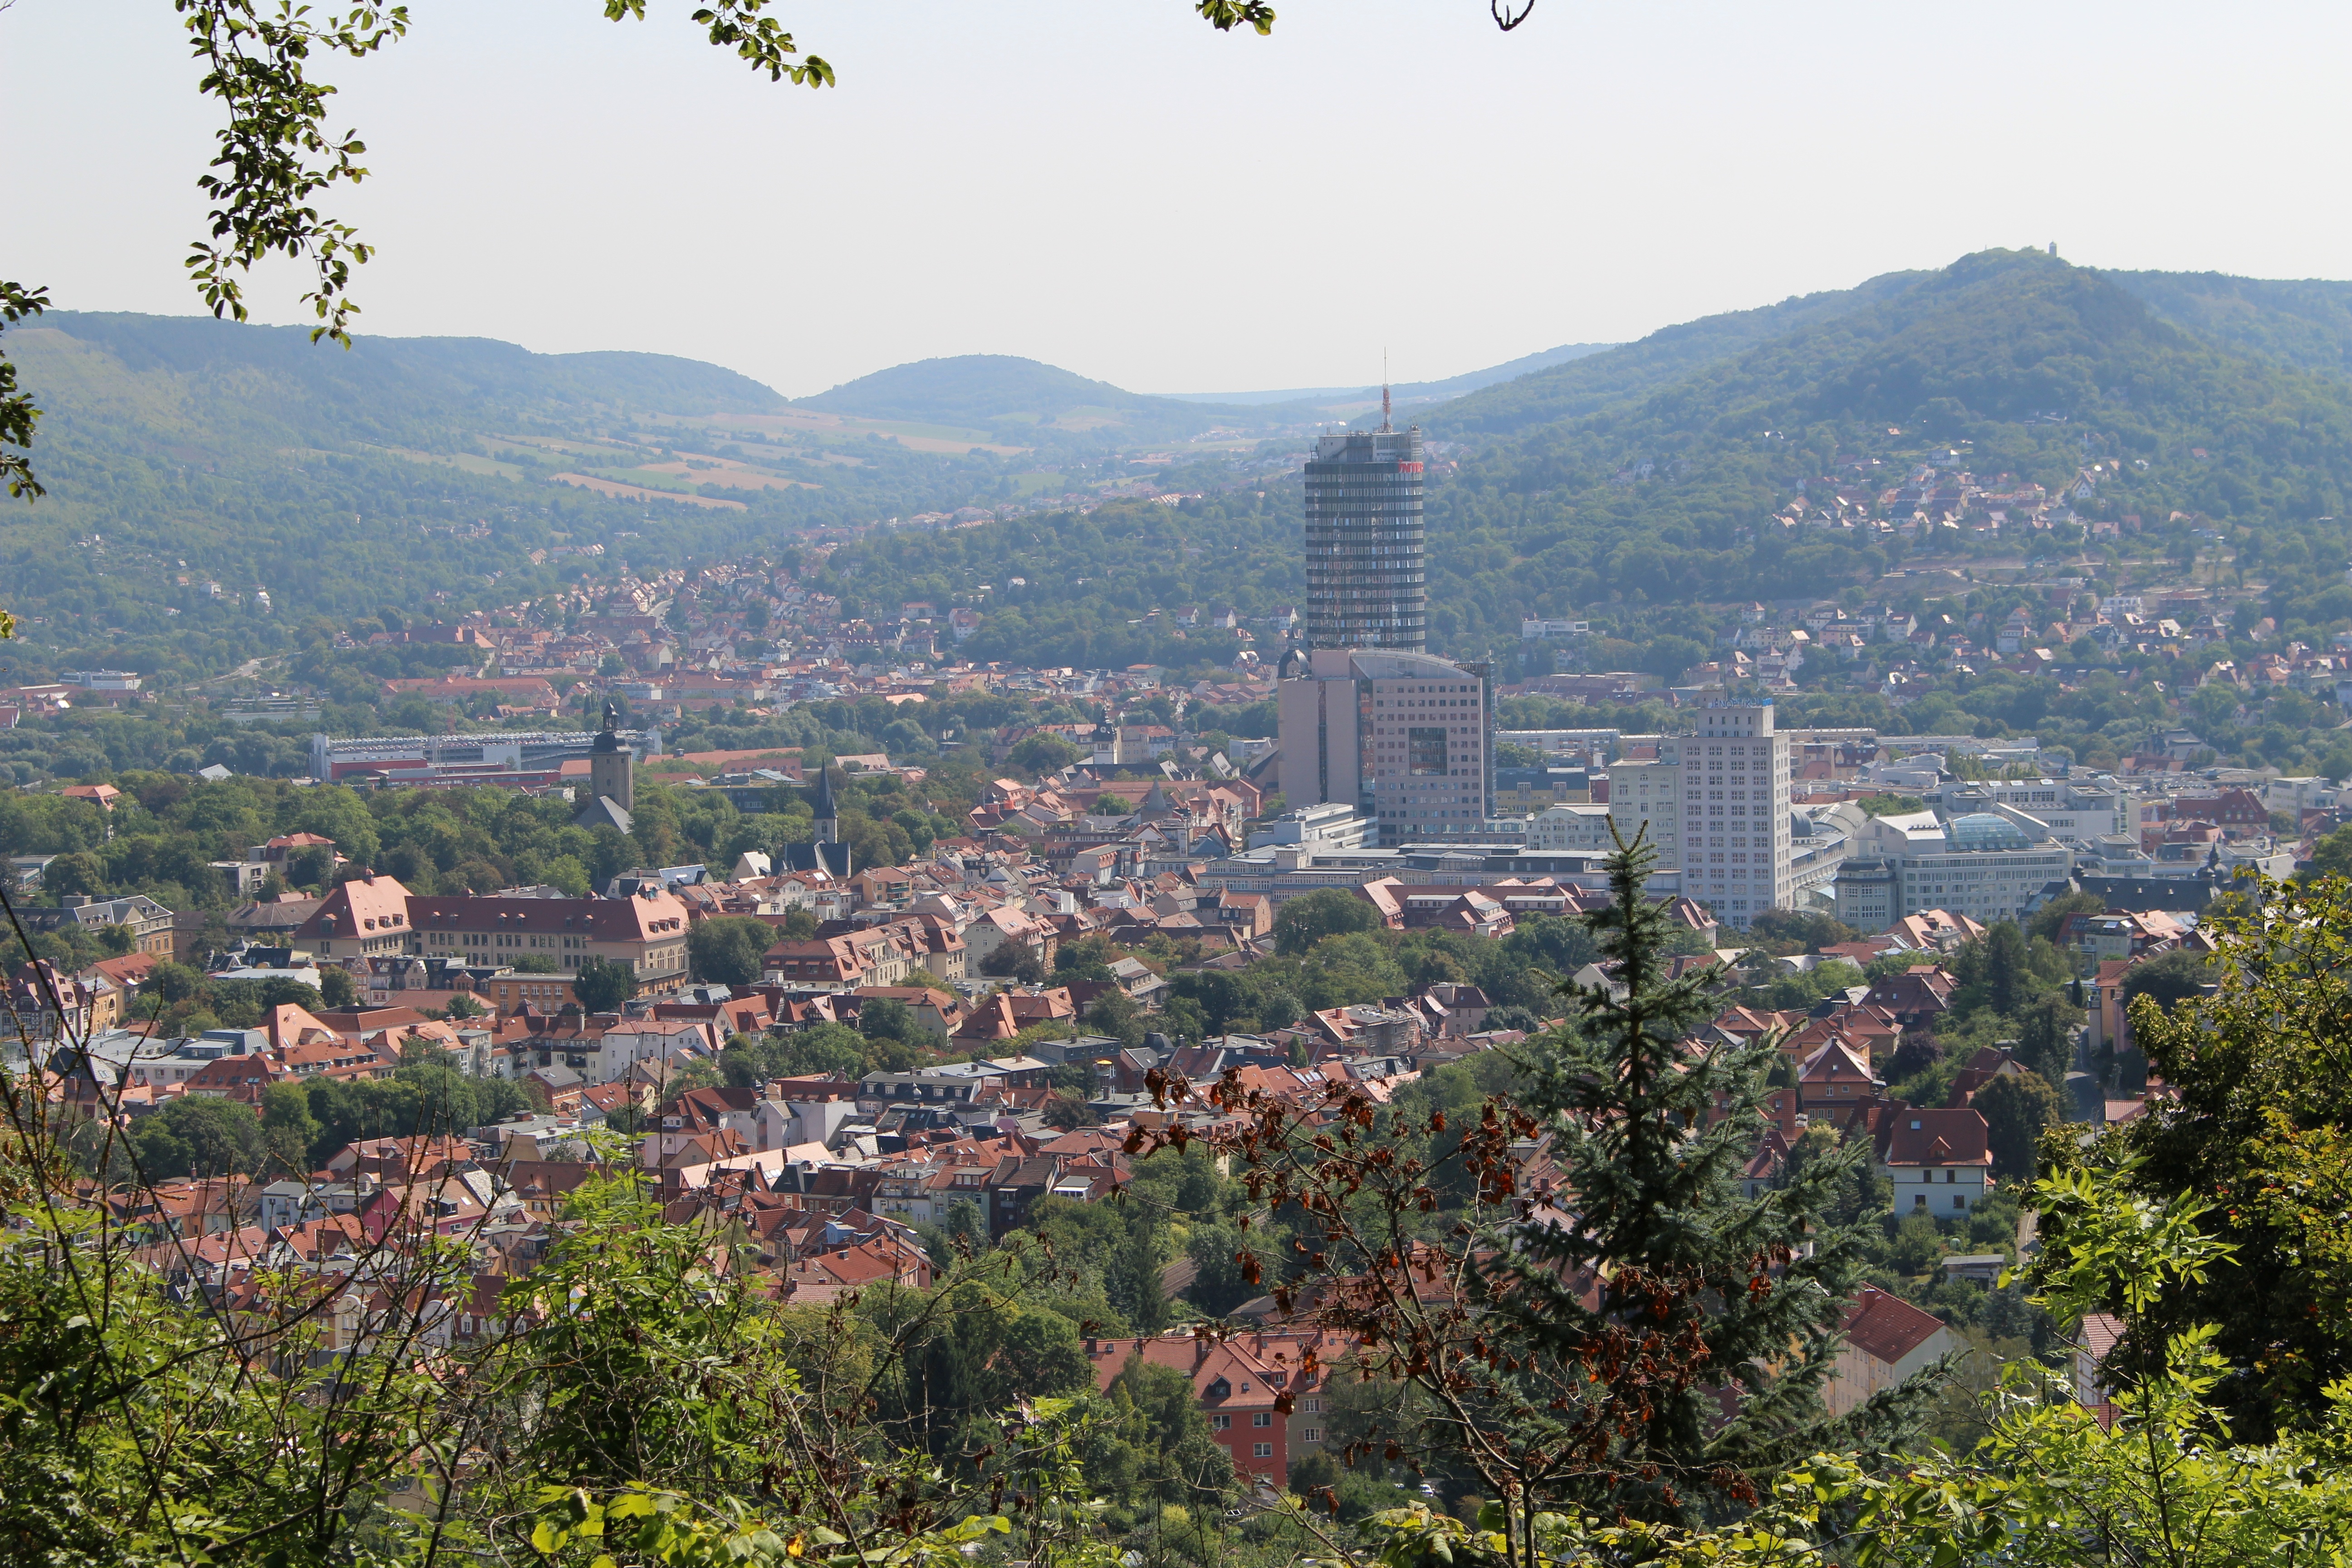
mountain, skyline, photography, hill, flower, town, city, mountain range, cityscape, panorama, village, tourism, ecosystem, jena, bird's eye view, thuringia germany, aerial photography, residential area, geographical feature, human settlement, mountainous landforms